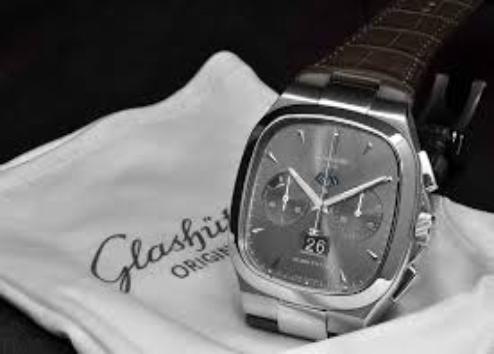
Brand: glashutte original
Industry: Electronic